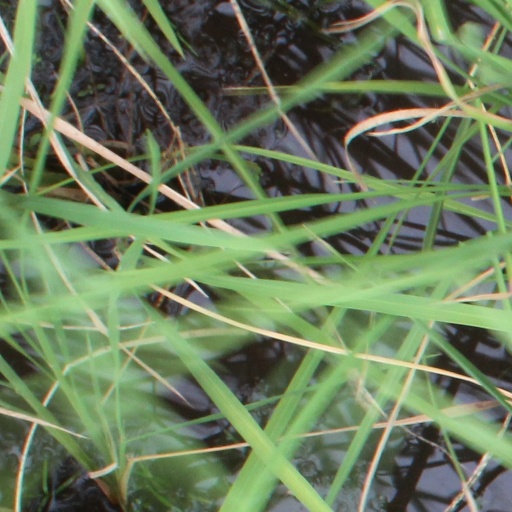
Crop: rice